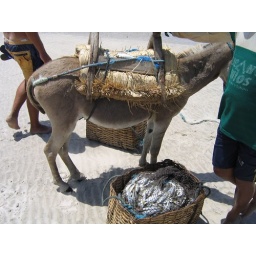
fish to market by burro